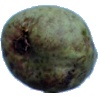
Label: Pear Stone 1